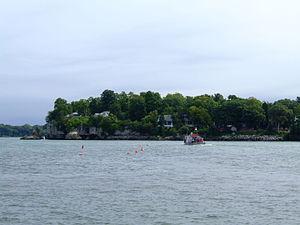
L'île de Gibraltar est un îlot du sud-ouest du lac Erié, dans le comté d'Ottawa. L'île rocheuse est nommée pour sa ressemblance avec le Rocher de Gibraltar.